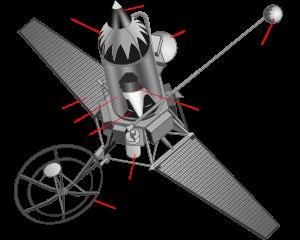
Le programme Ranger est un programme de l'agence spatiale américaine qui se déroule entre 1961 et 1965 et dont l'objectif est d'obtenir des photographies détaillées du sol de la Lune grâce à l'envoi de sondes spatiales équipées de caméras. Neuf sondes sont lancées entre 1961 et 1965 dont seules les trois dernières atteignent leur objectif.